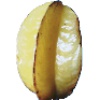
Label: Carambula 1